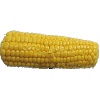
Label: corn